Eric Tigerstedt

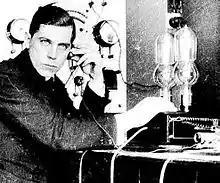
Tigerstedt in 1915

Eric Magnus Campbell Tigerstedt (August 14, 1887 – April 20, 1925) was a Finnish inventor best known as one of the most significant inventors in Finland at the beginning of the 20th century and has been called the "Thomas Edison of Finland". He was a pioneer of sound-on-film technology and made significant improvements to the amplification capacity of the vacuum valve. Having seen a showing of the Lumière brothers' new motion picture technology as a nine-year-old boy in Helsinki in 1896, he was inspired to bring sound to silent pictures.